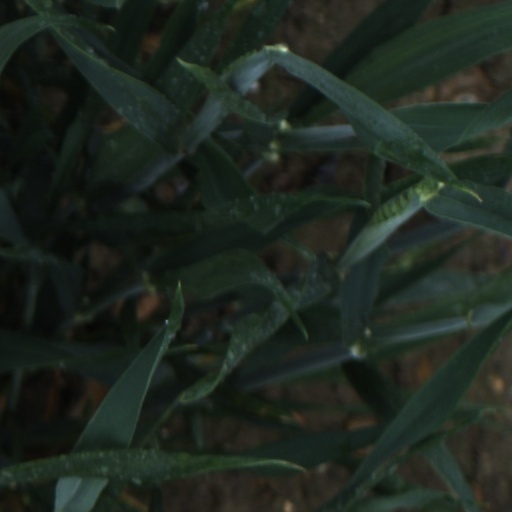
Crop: wheat